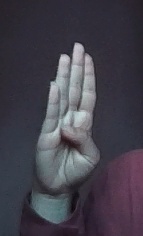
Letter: kaaf